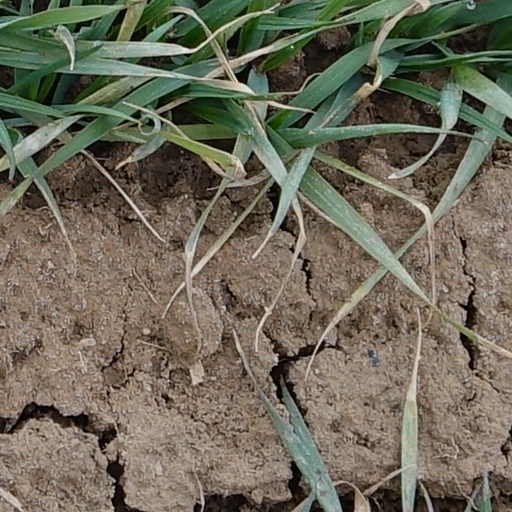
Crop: wheat